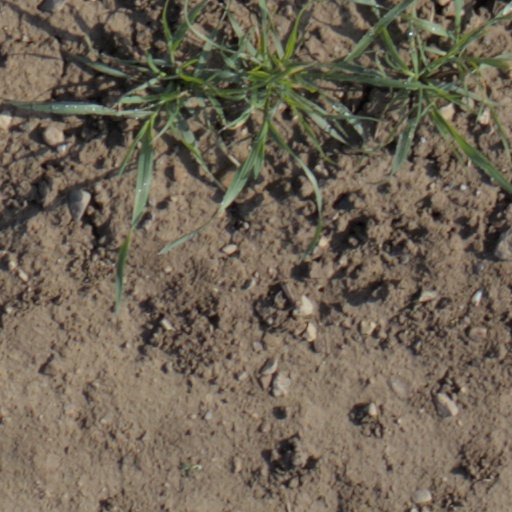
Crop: wheat